Greater East Asia Co-Prosperity Sphere

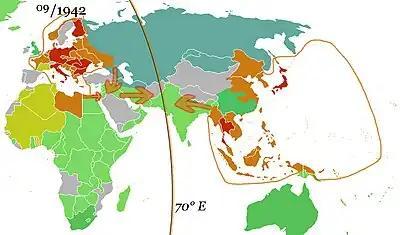
German and Japanese direct spheres of influence at their greatest extents in fall 1942. Arrows show planned movements to the proposed demarcation line at 70° E, which was, however, never even approximated.

Parts of the plan depended on successful negotiations with Nazi Germany and a global victory by the Axis powers. After Germany and Italy declared war on the United States on 11 December 1941, Japan presented the Germans with a drafted military convention that would specifically delimit the Asian continent by a dividing line along the 70th meridian east longitude. This line, running southwards through the Ob River's Arctic estuary, southwards to just east of Khost in Afghanistan and heading into the Indian Ocean just west of Rajkot in India, would have split Germany's "Lebensraum" and Italy's "spazio vitale" territories to the west of it, and Japan's Greater East Asia Co-Prosperity Sphere and its other areas to the east of it. The plan of the Third Reich for fortifying its own "Lebensraum" territory's eastern limits, beyond which the Co-Prosperity Sphere's northwestern frontier areas would exist in East Asia, involved the creation of a "living wall" of "Wehrbauer" "soldier-peasant" communities defending it. However, it is unknown if the Axis powers ever formally negotiated a possible, complementary "second" demarcation line that would have divided the Western Hemisphere.